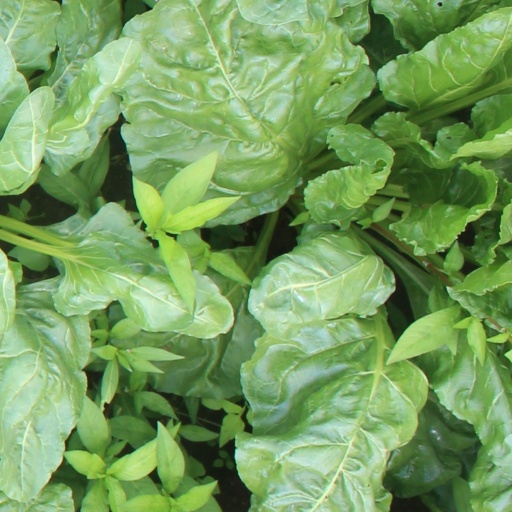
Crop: sugar beet